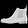
Label: Ankle boot